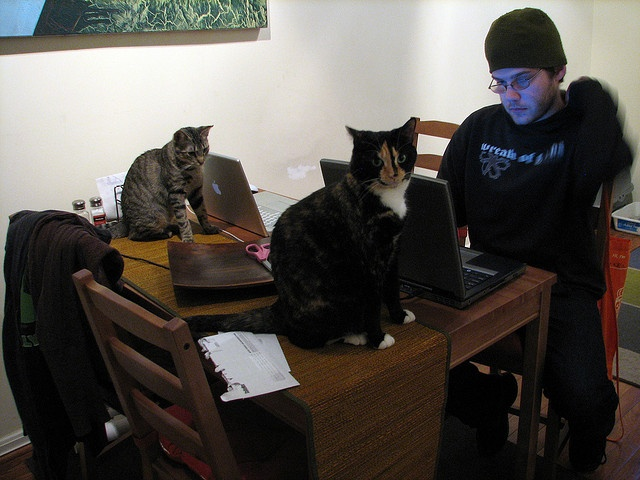
A man using a laptop with cats sitting next to him on the table.
Cats sit on a desk while a young man uses a laptop.
A man on a laptop while two cats sit with him.
A man uses his laptop while cats sit around his table.
A man works on a computer white cats sit on the table.